69th Infantry Regiment (New York)

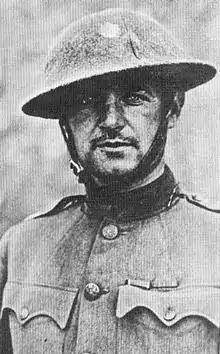
William Joseph "Wild Bill" Donovan as a major in France in 1918

In 2008, approximately 300 soldiers from the 69th volunteered for assignment to the 27th Infantry Brigade Combat Team to assist and train the Afghan security forces. Before returning to New York in the summer of 2009, the regimental volunteers suffered four killed in action.